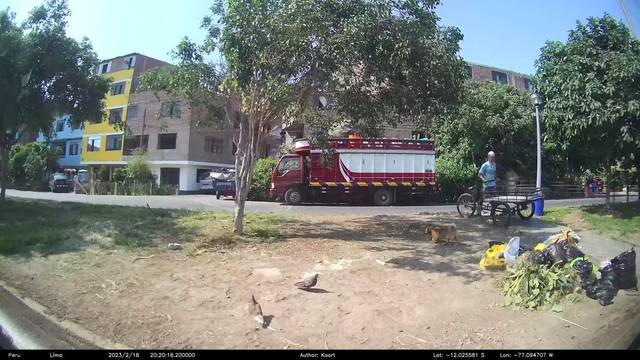
Region: Peru
Coordinates: -12.026, -77.095